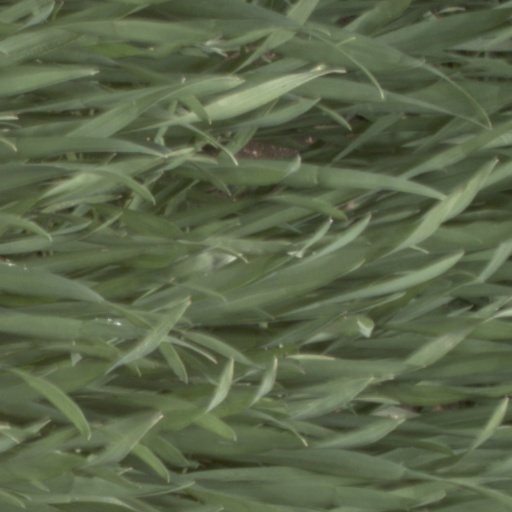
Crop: wheat